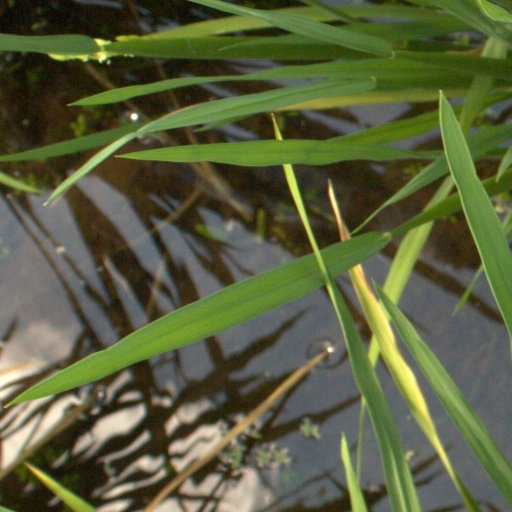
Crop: rice